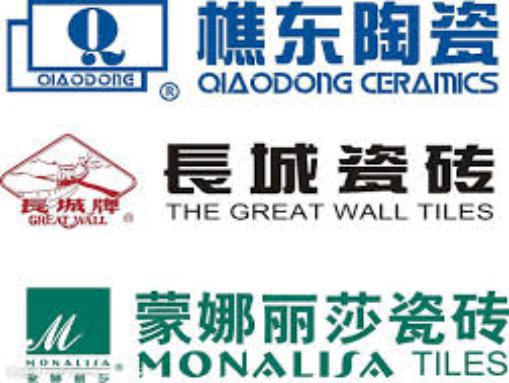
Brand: mona lisa-3
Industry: Necessities